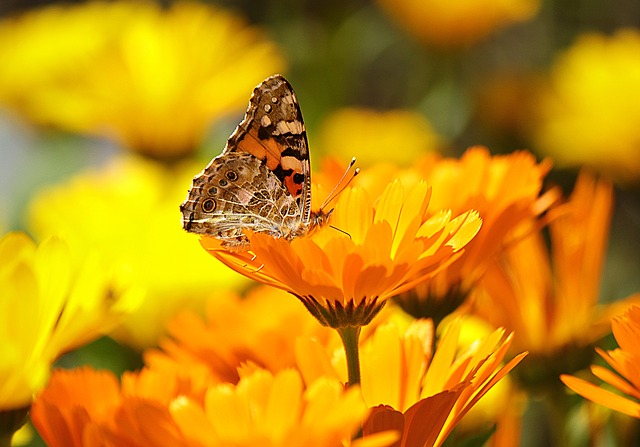
Label: butterfly